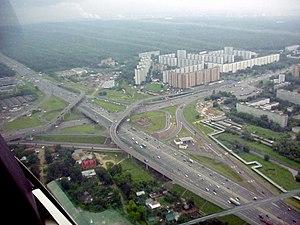
La MKAD, est une autoroute périphérique de la ville de Moscou, en Russie.